Ice Cold in Alex

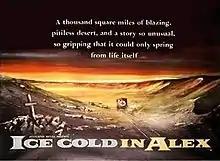
British film poster

Ice Cold in Alex is a 1958 British war film set during the Western Desert campaign of World War II based on the novel of the same name by Christopher Landon. Directed by J. Lee Thompson and starring John Mills, the film was a prizewinner at the 8th Berlin International Film Festival. Under the title Desert Attack, a shortened 79-minute version of the film was released in the United States in 1961. Film critic Craig Butler later referred to the shortened version as nonsensical.